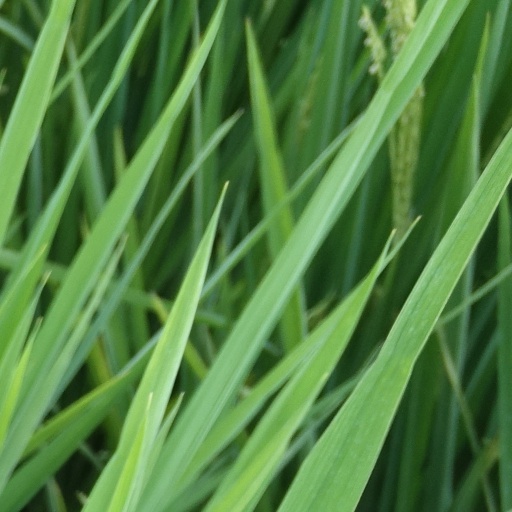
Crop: rice